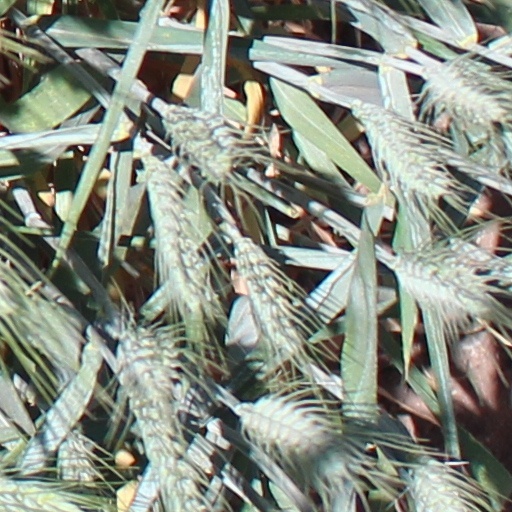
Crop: wheat